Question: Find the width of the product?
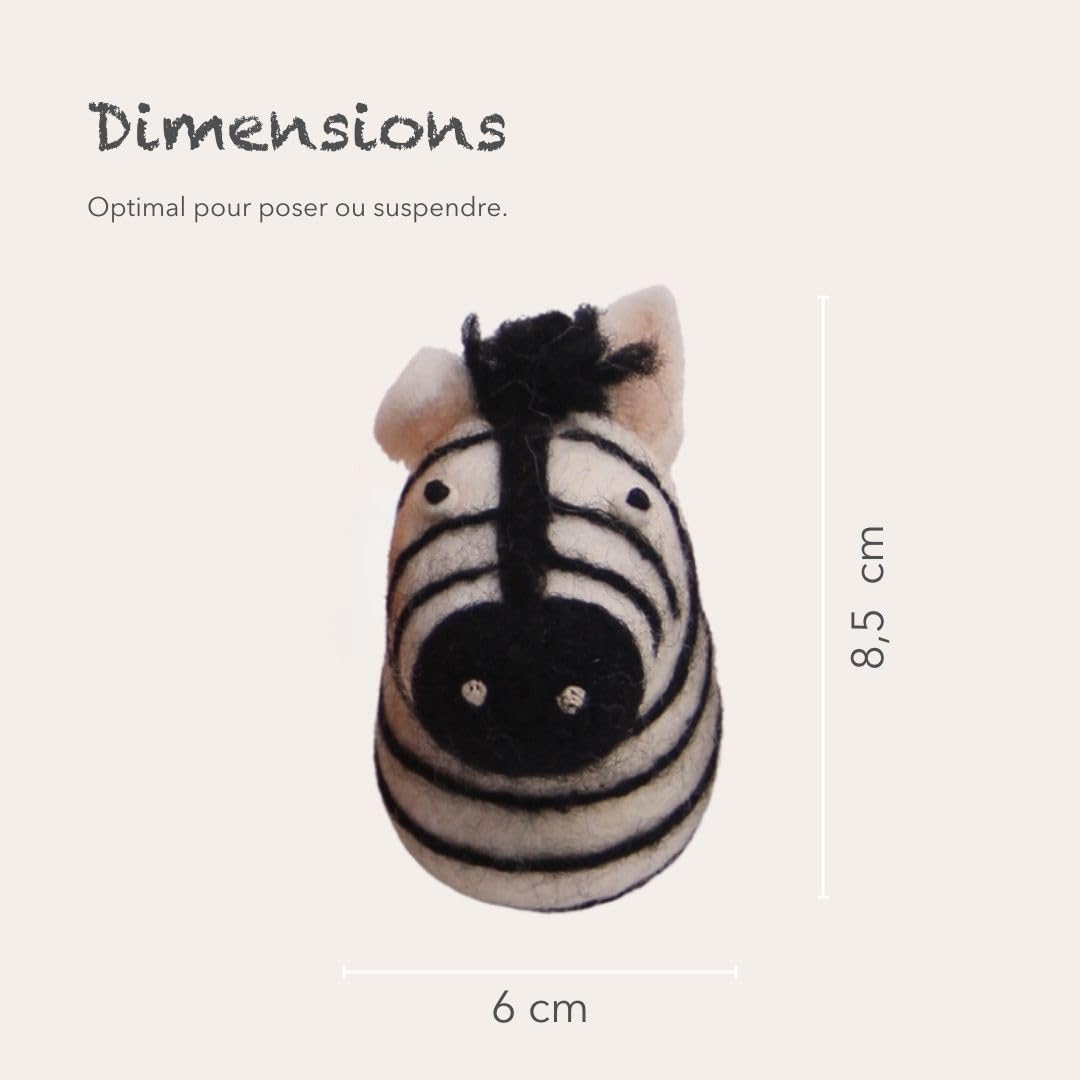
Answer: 6.0 centimetre